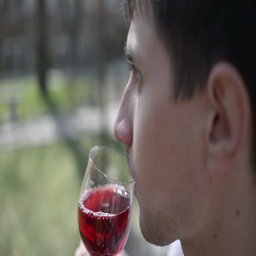
person drinks red wine on the street of a town